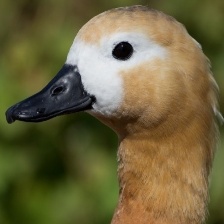
Species: RUDDY SHELDUCK
Scientific name: TADORNA FERRUGINEA
ImageNet parent category: drake